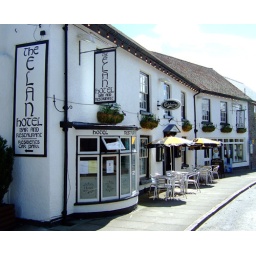
new external signs and lettering over door and windows.